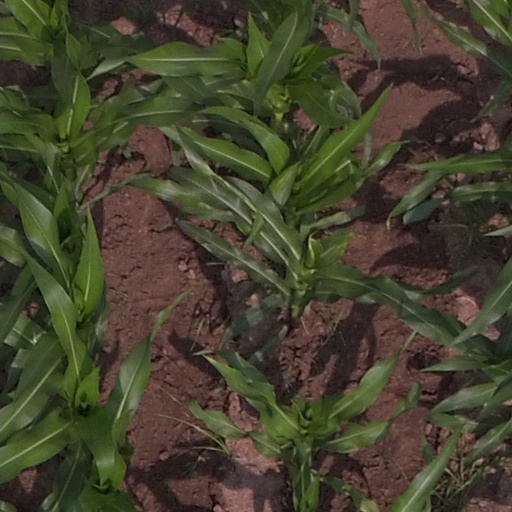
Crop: maize; corn